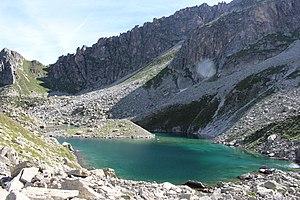
Lacs de Houns de Hèche (Hautes-Pyrénées)
Cet article présente les principaux lacs de plaine et de montagne situés dans le département des Hautes-Pyrénées par ordre alphabétique, avec leur localisation précise et taille.
Les lacs de Houns de Hèche sont des lacs pyrénéens français situés administrativement dans la commune d'Estaing dans le département des Hautes-Pyrénées en région Occitanie.